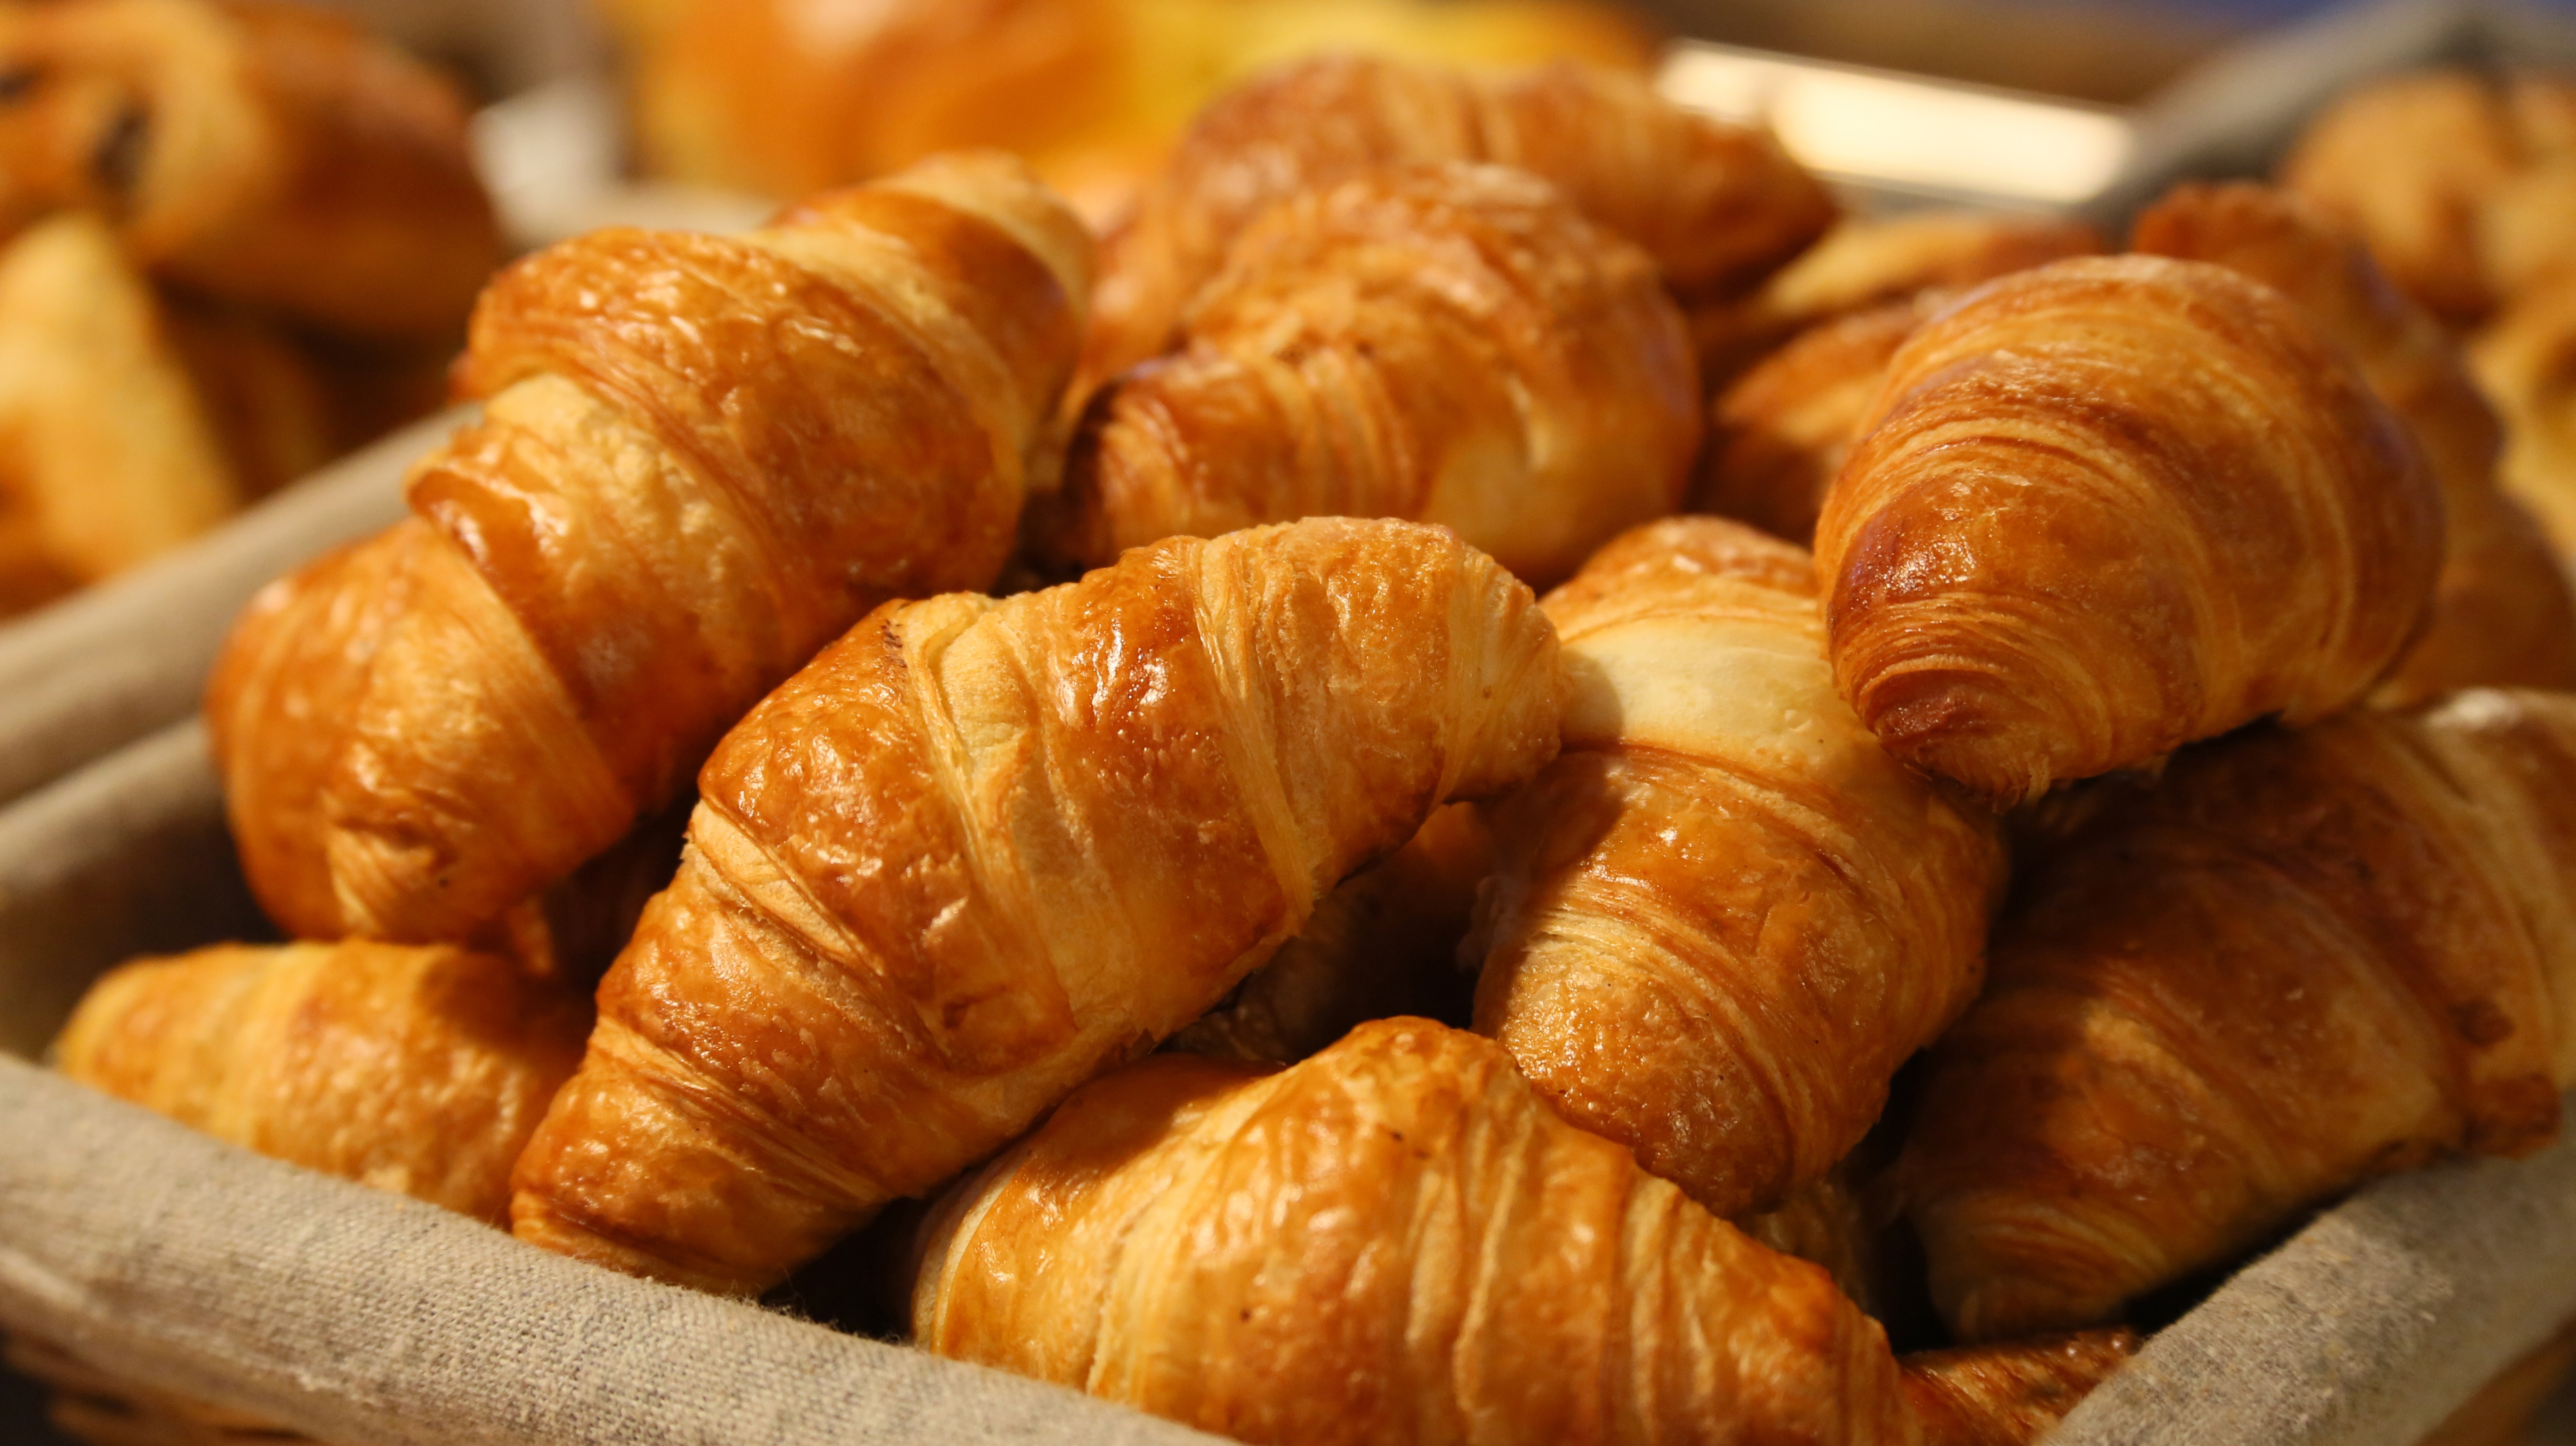
sweet, restaurant, diary, dish, food, breakfast, croissant, baking, snack, dessert, pecan, cuisine, delicious, cake, homemade, bread, pie, pastry, bakery, dough, bun, bake, nutrition, tasty, roll, assortment, flour, puff, baked goods, delicacy, danish pastry, viennoiserie, rugelach, curry puff